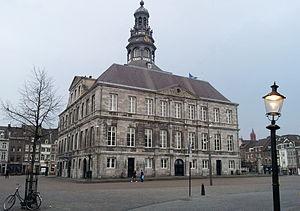
L'architecture baroque mosan, connue également sous le nom d'architecture dans la principauté de Liège, est une forme d'architecture baroque qui s'est développée aux XVIIᵉ et XVIIIᵉ siècles dans la principauté de Liège, autour d'Aix-la-Chapelle et de Maastricht. Cette région est le Pays mosan. Le baroque mosan s'apparente au baroque des Pays-Bas méridionaux et occupe donc une position intermédiaire entre le stricte classicisme néerlandais et le plus exubérant classicisme français. L'influence du baroque allemand est particulièrement visible dans la région d'Aix-la-Chapelle. Ce style d’architecture est l'un des domaines de la période baroque dans la Principauté de Liège, qui au-delà de l'architecture, fut une période prospère pour les arts appliqués.